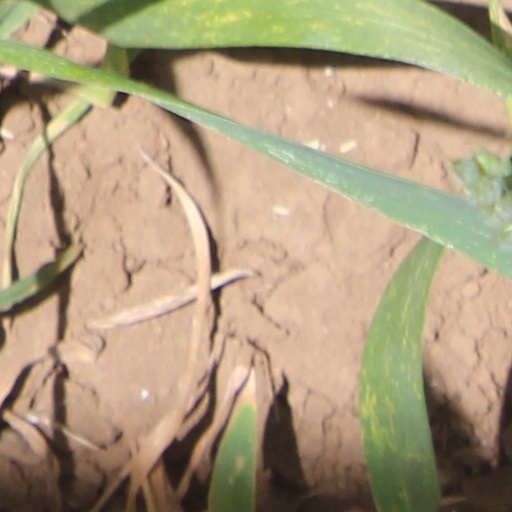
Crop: wheat